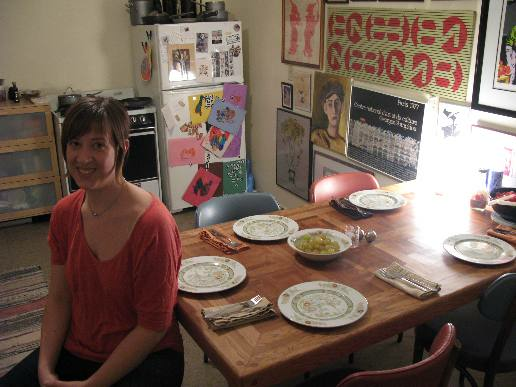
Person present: Yes